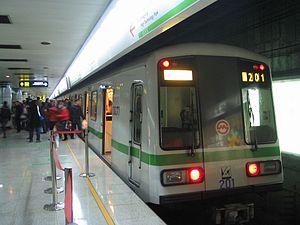
La ligne 2 du métro de Shanghai est une des seize lignes du réseau métropolitain de la ville de Shanghai, en Chine.